Suicide of Walery Sławek

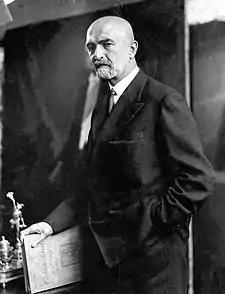
Walery Sławek (1879–1939)

The suicide of Walery Sławek occurred on 2 April 1939, when a prominent Sanation politician, close associate of Józef Piłsudski, three-time Prime Minister of the Second Polish Republic, and key architect of the April Constitution, shot himself in the mouth with a pistol in his Warsaw apartment.